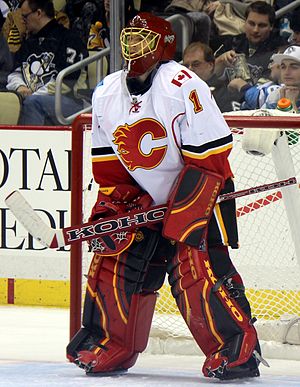
Jonas Hiller
Jonas Hiller er en schweizisk ishockeyspiller. Jonas Hiller spiller i øjeblikket for NHL-holdet Anaheim Ducks, hvor han er målmand.